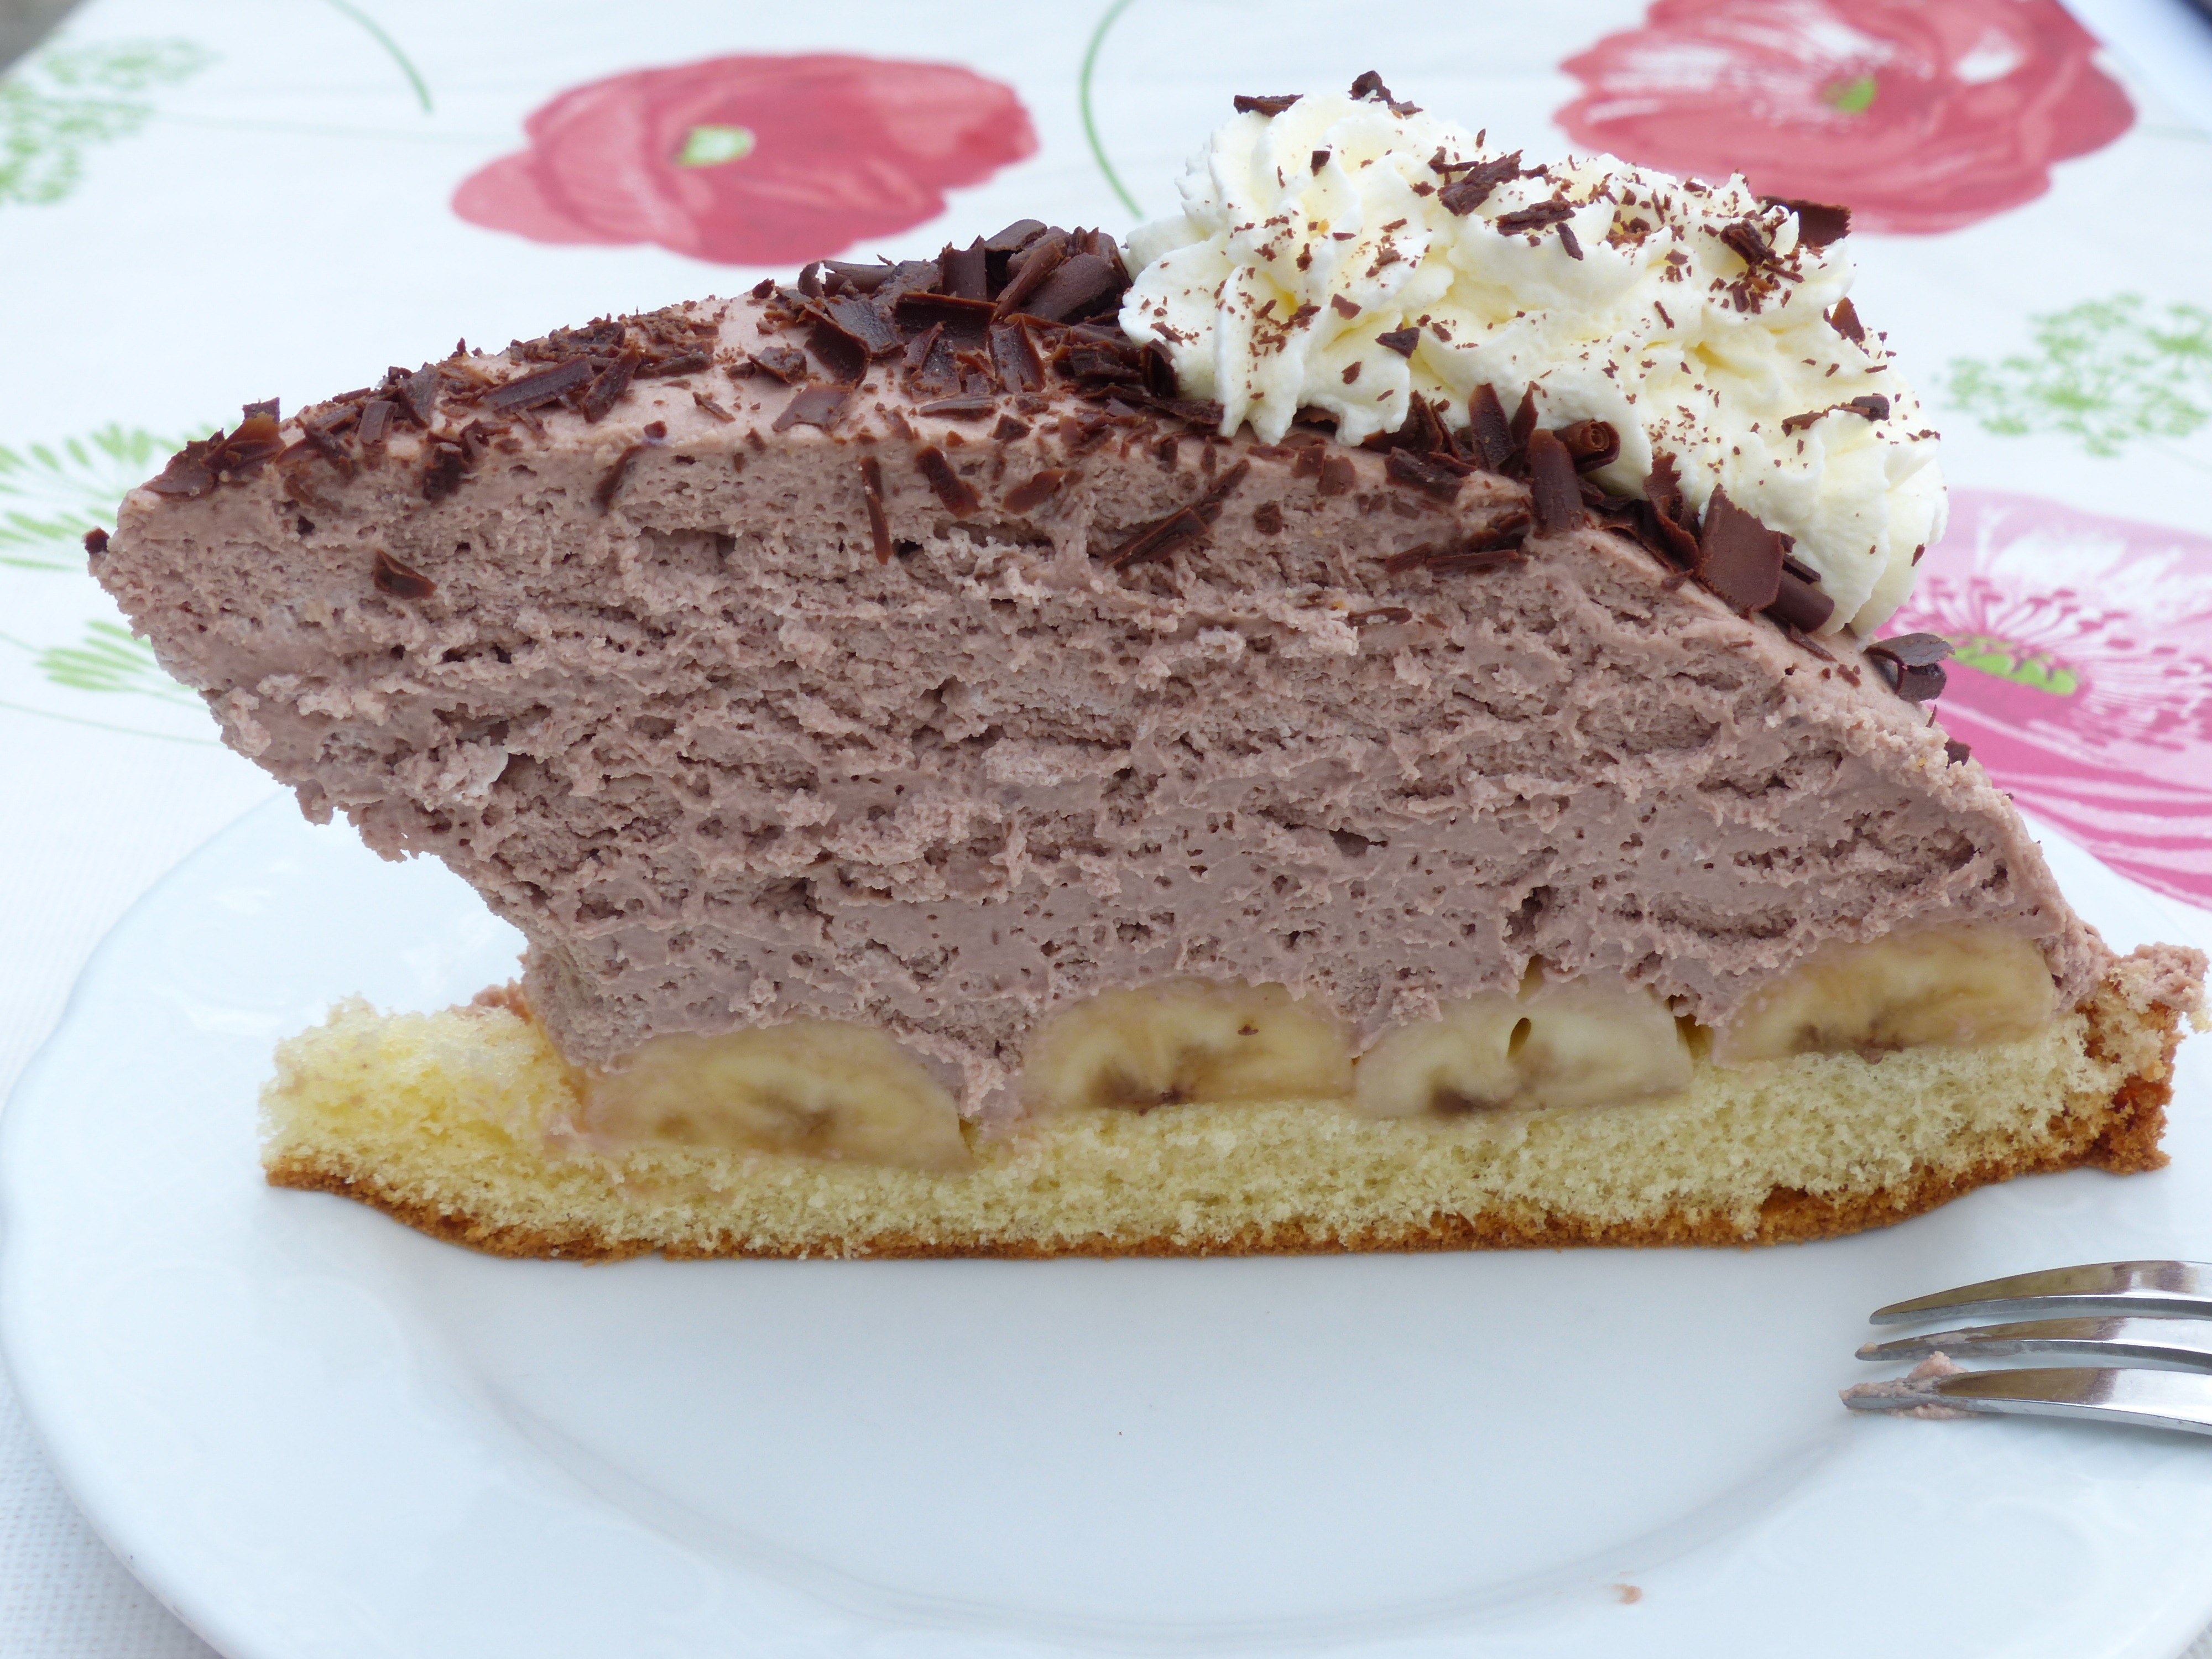
dish, food, produce, dessert, eat, cuisine, cream, cake, chocolate cake, calories, icing, cheesecake, baked goods, coffee party, torte, tea party, mascarpone, buttercream, cream cake, banana cake, semifreddo, banentorte